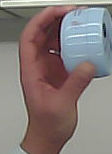
Product: nivea_baby